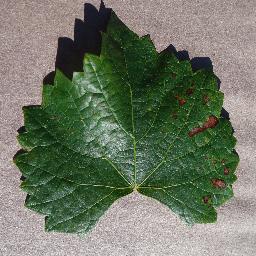
Label: Grape___Esca_(Black_Measles)